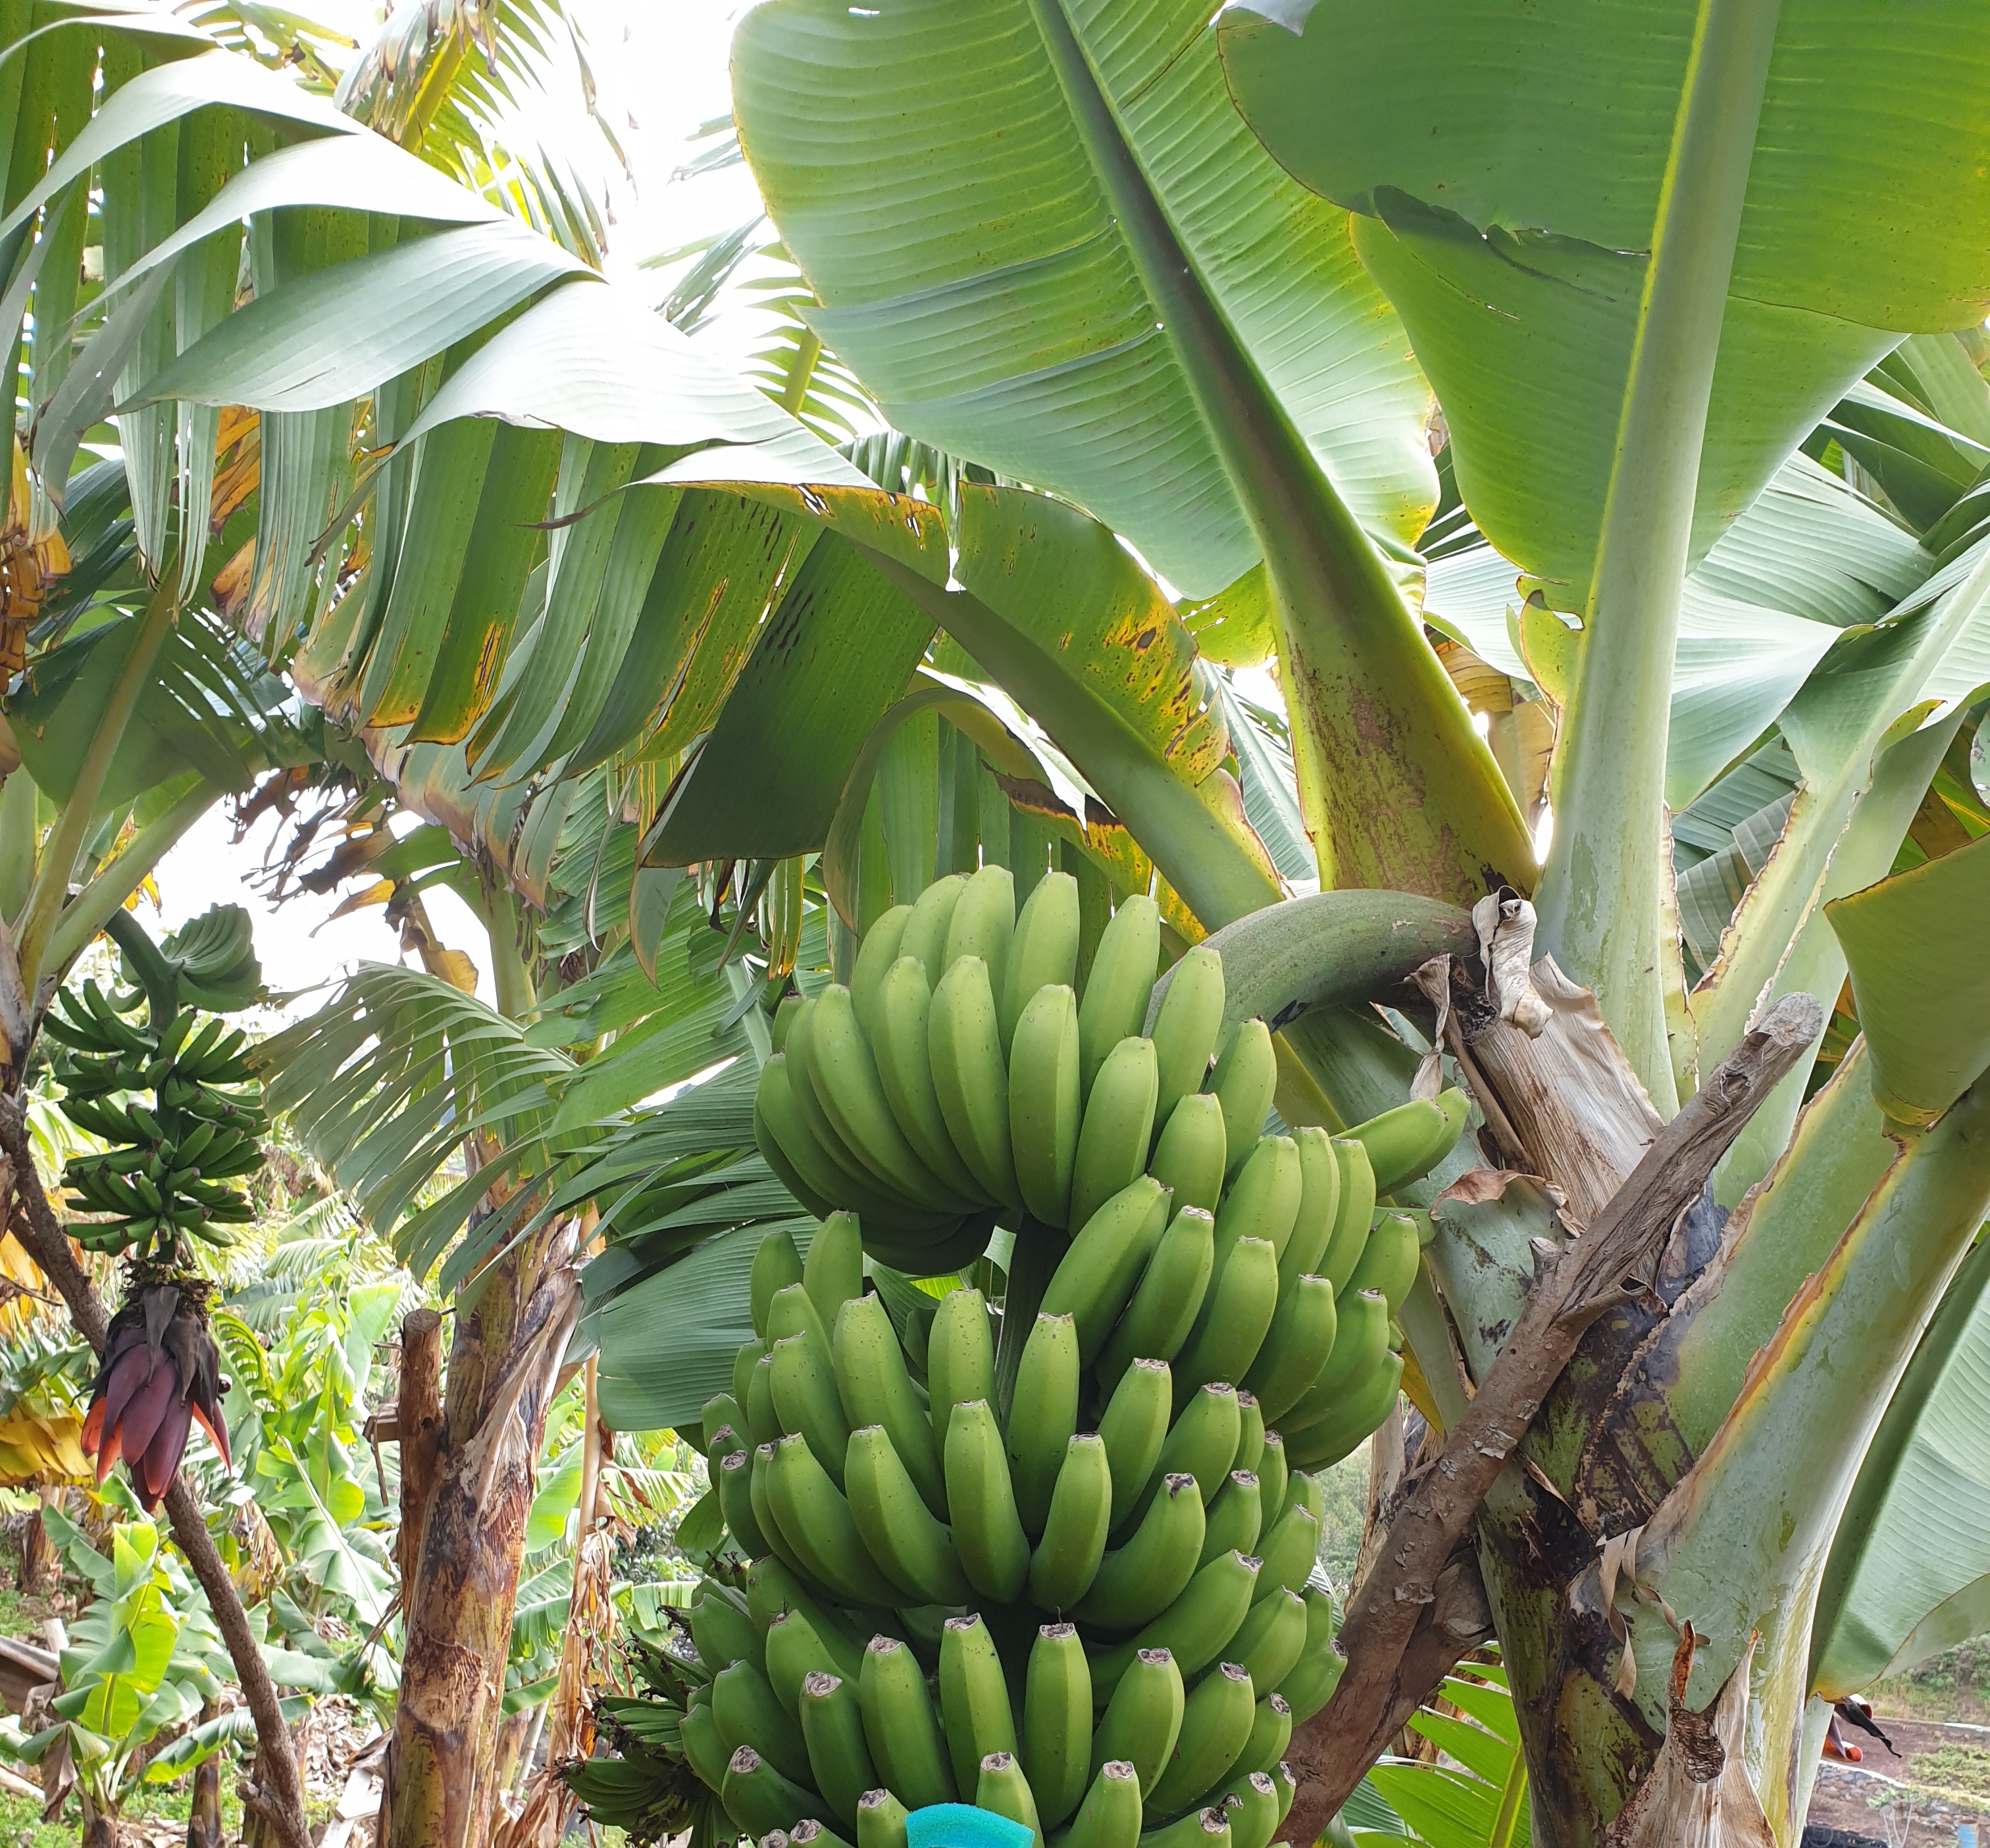
Label: Keep